Muttaburrasaurus

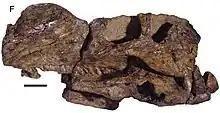
Holotype skull

The species was initially described from a partial skeleton found by grazier Doug Langdon in 1963 at Rosebery Downs Station beside Thomson River near Muttaburra, in the Australian state of Queensland, which also provides the creature's generic name. The remains were collected by paleontologist Dr Alan Bartholomai and entomologist Edward Dahms. After a lengthy preparation of the fossils, it was named in 1981 by Bartholomai and Ralph Molnar, who honoured its discoverer with its specific name, "langdoni".